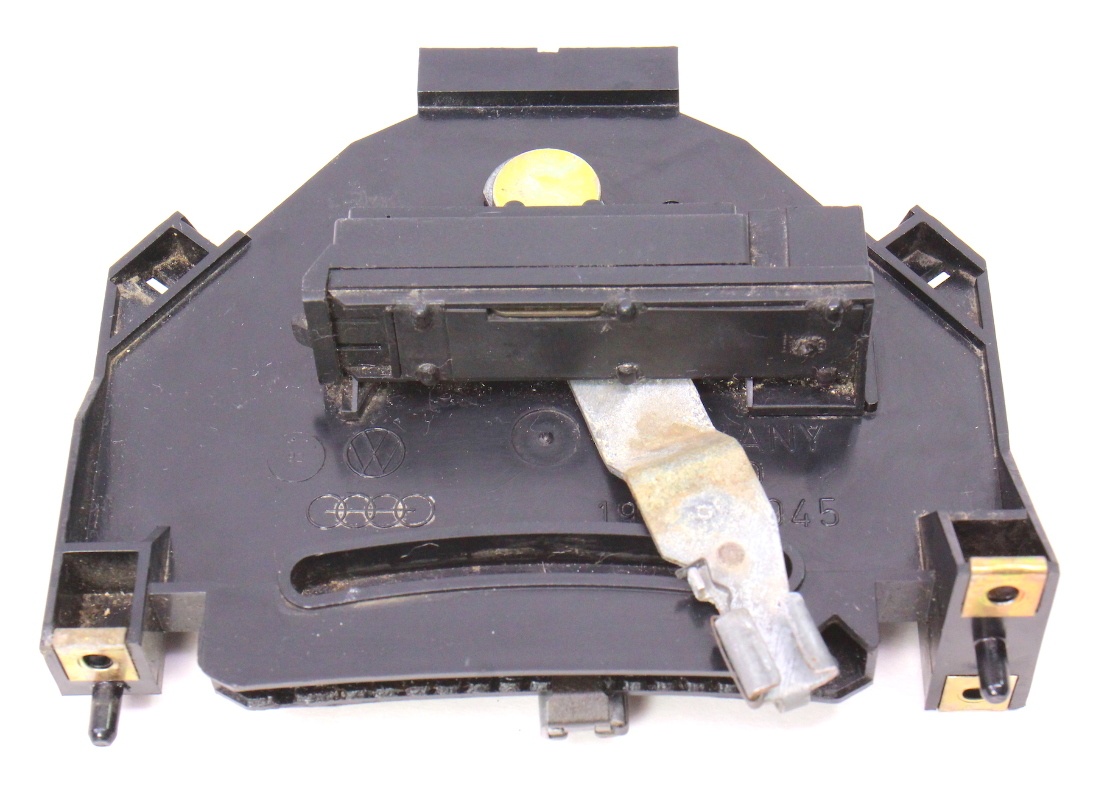
Climate Temp Controls 85-92 VW Golf Jetta MK2 Eurovan T4 Corrado - 191 820 045
Brand: Volkswagen
Category: Vehicles & Parts > Vehicle Parts & Accessories > Motor Vehicle Parts > Motor Vehicle Climate Control > Climate Control Modules